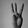
ASL letter: W